Helicopter Brigade of Russian Airborne Troops

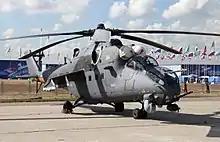
Mi-35M

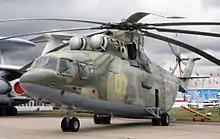
Mi-26

One squadron will be equipped with Mi-35M “Super Crocodile” drums - this model, unlike the main attack helicopters Mi-28N and Ka-52, can carry up to seven people of the assault force. Two squadrons will receive in service the transport and combat Mi-8AMTSH-V. Fourth - super heavy Mi-26T2 helicopters.